Gérard Cornuéjols

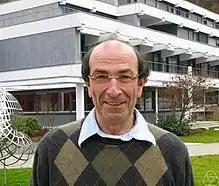
Gérard Cornuéjols, Oberwolfach 2011

Gérard Pierre Cornuéjols (born November 16, 1950) is the IBM University Professor of Operations Research in the Carnegie Mellon University Tepper School of Business and professor at Aix-Marseille University. His research interests include facility location, integer programming, balanced matrices, and perfect graphs.